The Park Centre for Mental Health

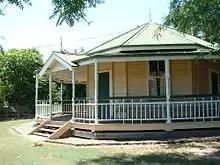
Cricket Pavilion, 2001

The Recreation Grounds is a large expanse of open space, around which the buildings of the male section are grouped. The cricket oval (1895) is the focus of this area. It is a large grassed oval with terraced edges planted with mature trees and lawn. Tennis courts, bowling green (1951), bowling green clubhouse (1968) and plant nursery (original bush house established 1911) are located at the northern end. The Cricket Pavilion (1910) is located at the southern corner of the cricket oval. It is a small hexagonal building with a rectangular wing with gabled roof located at the back. A small timber toilet block is located at the rear of the building. The hexagonal section is surrounded by a verandah with turned timber posts and dowel balustrade. It is of single-skin timber construction with timber chamferboards and exposed bracing. The roof has decorative finials and a small gable is located above the short entry stair.